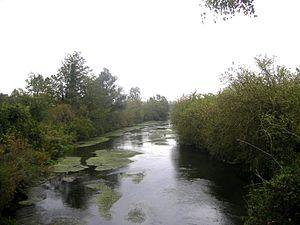
La Marne compte 182 sites classés zone naturelle d'intérêt écologique, faunistique et floristique de type I et II.
La Vesle est une rivière française, affluent de rive gauche de l'Aisne. Elle traverse principalement le département de la Marne où elle prend naissance, mais termine son cours dans celui de l'Aisne, donc traverse les deux régions Grand Est et Hauts-de-France. C'est donc un sous-affluent de la Seine par l'Aisne puis par l'Oise.